Lopez, Quezon

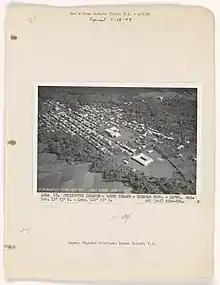
Aerial view of Lopez, circa 1930s

There was a flourishing coastal settlement somewhere in the southern part of the municipality of Gumaca called Talolong. The settlement's name was derived from the name of the river that traverses the place.